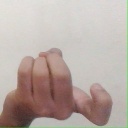
अक्षर: ज